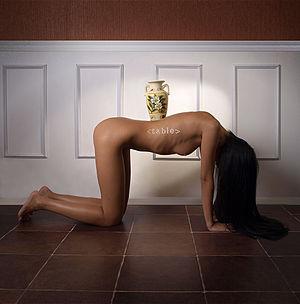
La déshumanisation, en son sens commun, correspond à l'action de déshumaniser, « de faire perdre son caractère humain à un individu, à un groupe, de lui enlever toute générosité, toute sensibilité ». Dans le domaine de la psychologie sociale, ce concept renvoie au processus psychologique par lequel un individu, ou un groupe d'individus, perçoit et traite d'autres êtres humains comme inférieurs au genre humain, n'étant que partiellement humains voire non-humains. Ce sujet est apparu relativement tard dans le paysage de la recherche scientifique. Kelman et Staub seront les premiers à s'y intéresser de manière systématique à partir de la deuxième moitié des années 70.